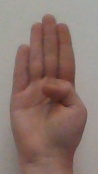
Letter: kaaf